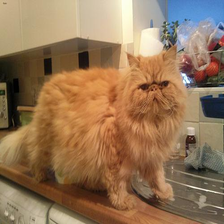
Species: cat
Breed: Persian